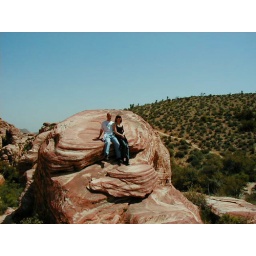
amy & jason on rock in red rock canyon 2